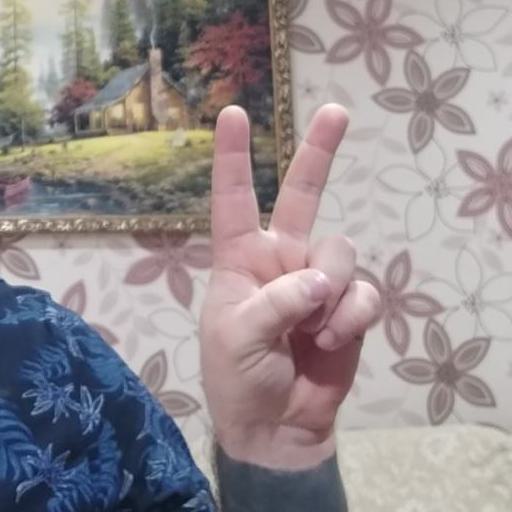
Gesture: peace